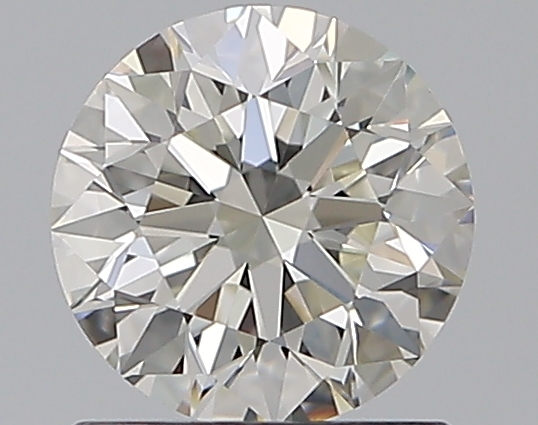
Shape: round
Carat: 0.91
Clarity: VVS1
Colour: I
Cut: EX
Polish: EX
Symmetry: EX
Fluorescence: ST
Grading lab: GIA
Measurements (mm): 6.15 x 6.19 x 3.87